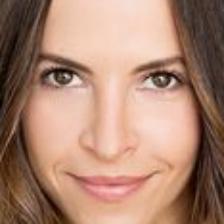
Label: faces